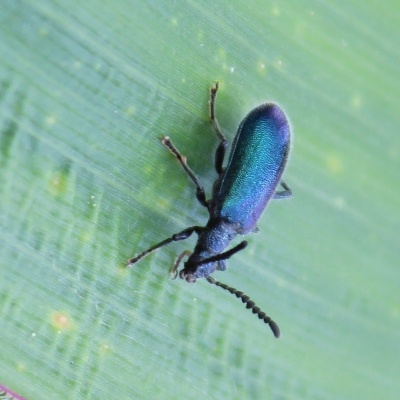
Crop: Maize
Condition: leaf beetle